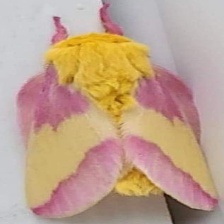
Species: ROSY MAPLE MOTH